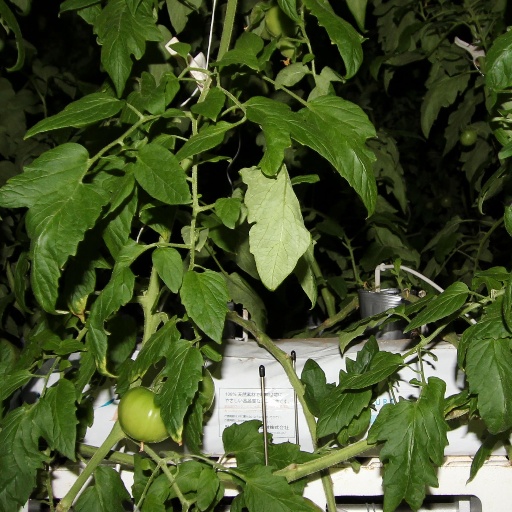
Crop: tomato